Fleet, Hampshire

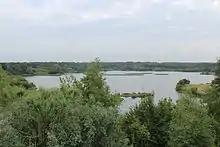
View of Fleet Pond. The railway line is about 100 metres to the left of the picture.

The site of Fleet was originally heathland in the northern part of the Crondall Hundred. The name "Fleet" was probably derived from the Norman French word "La Flete" meaning "a stream or shallow water" - a reference to the Fleet Pond from which fish had been taken for the monks in Winchester in Medieval times.